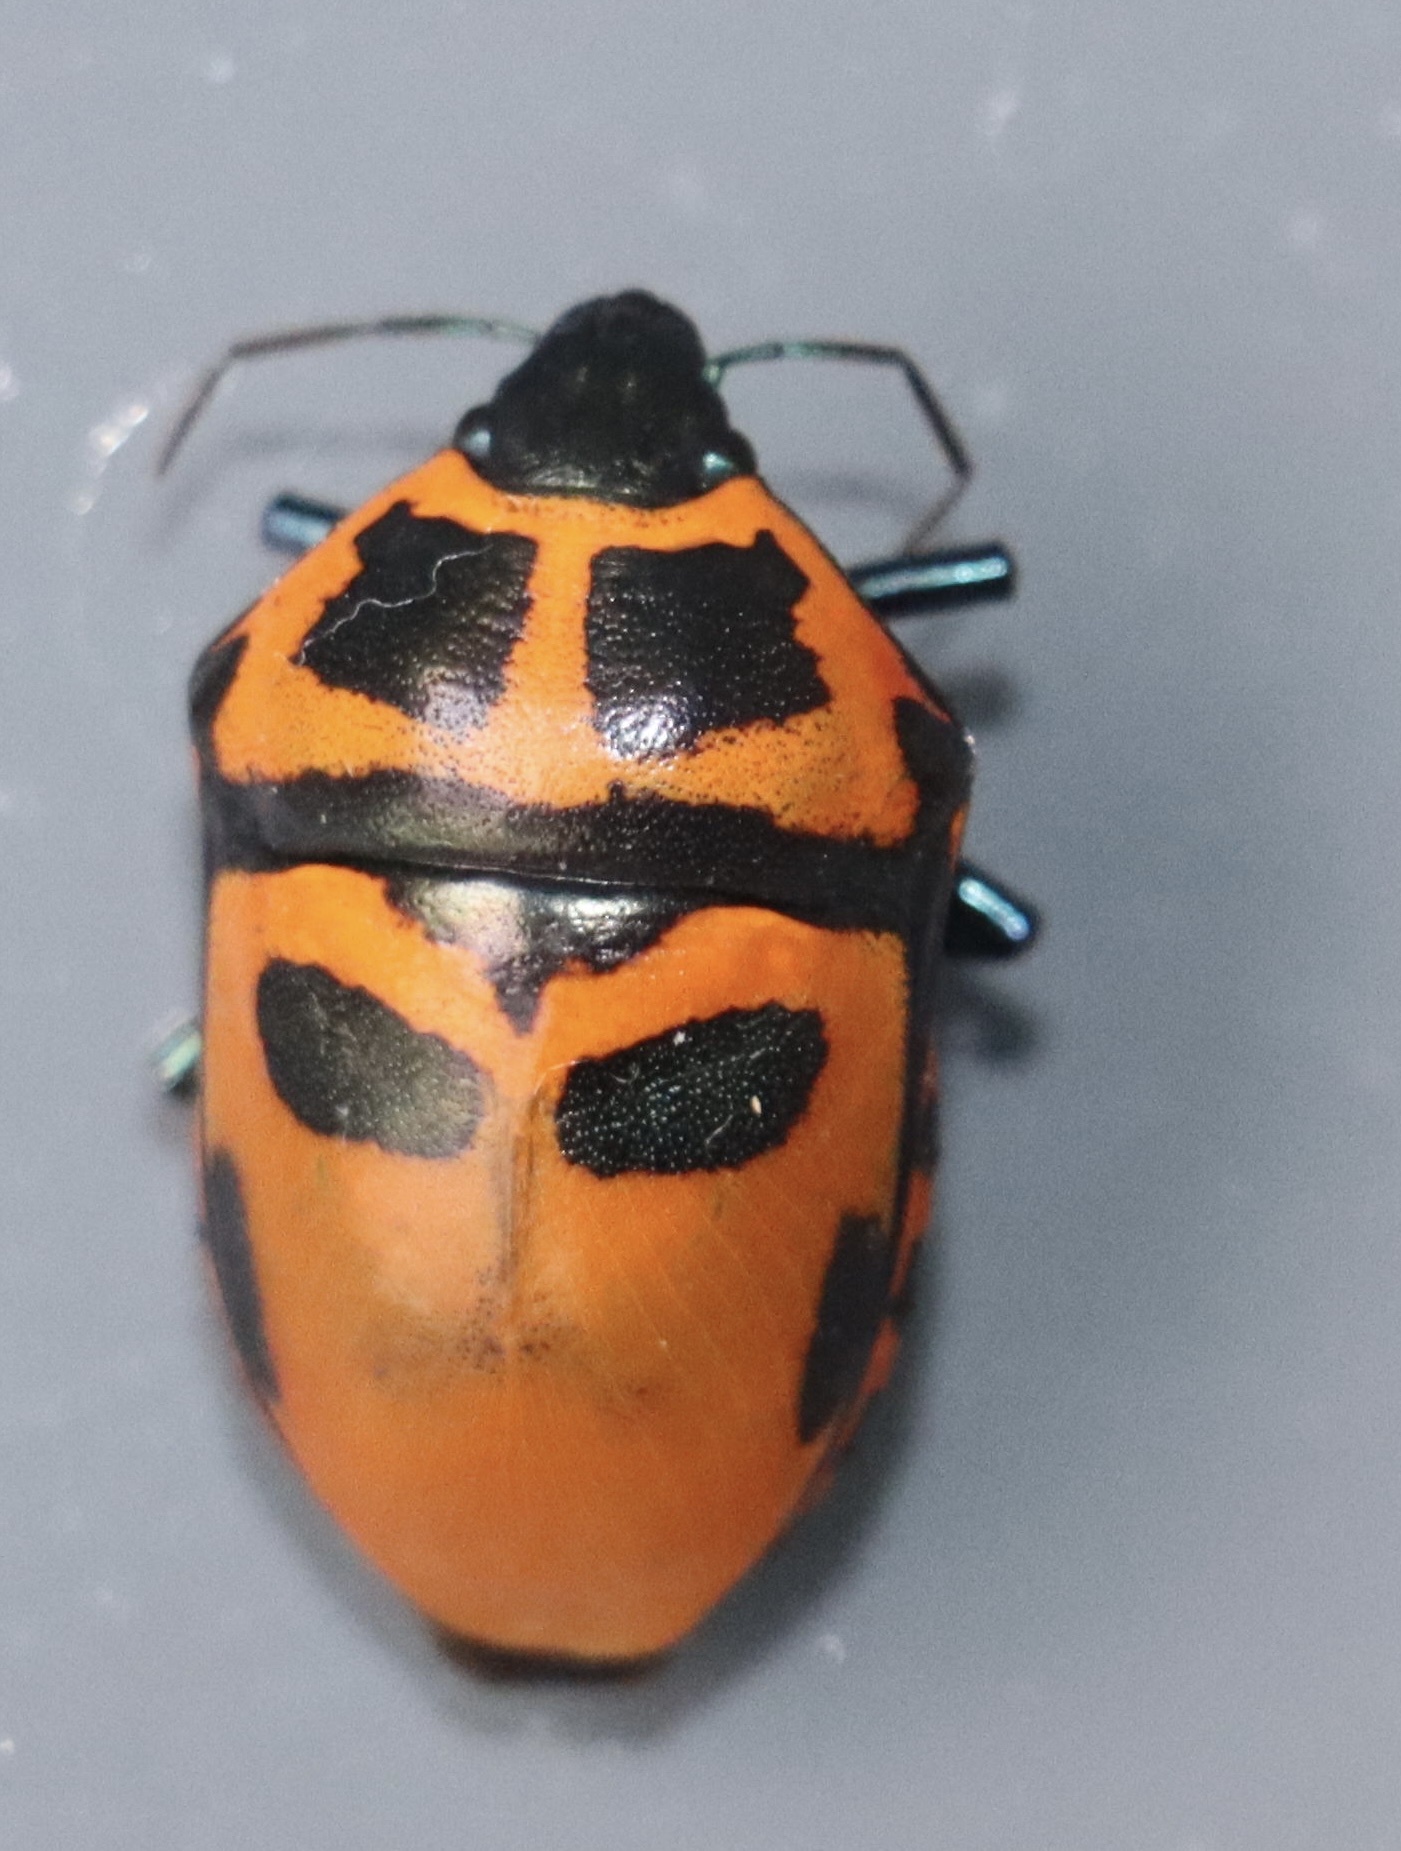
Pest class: stink_bug